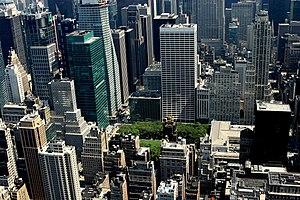
Folles de lui est un film américain réalisé par Mark Waters sorti en 2001.